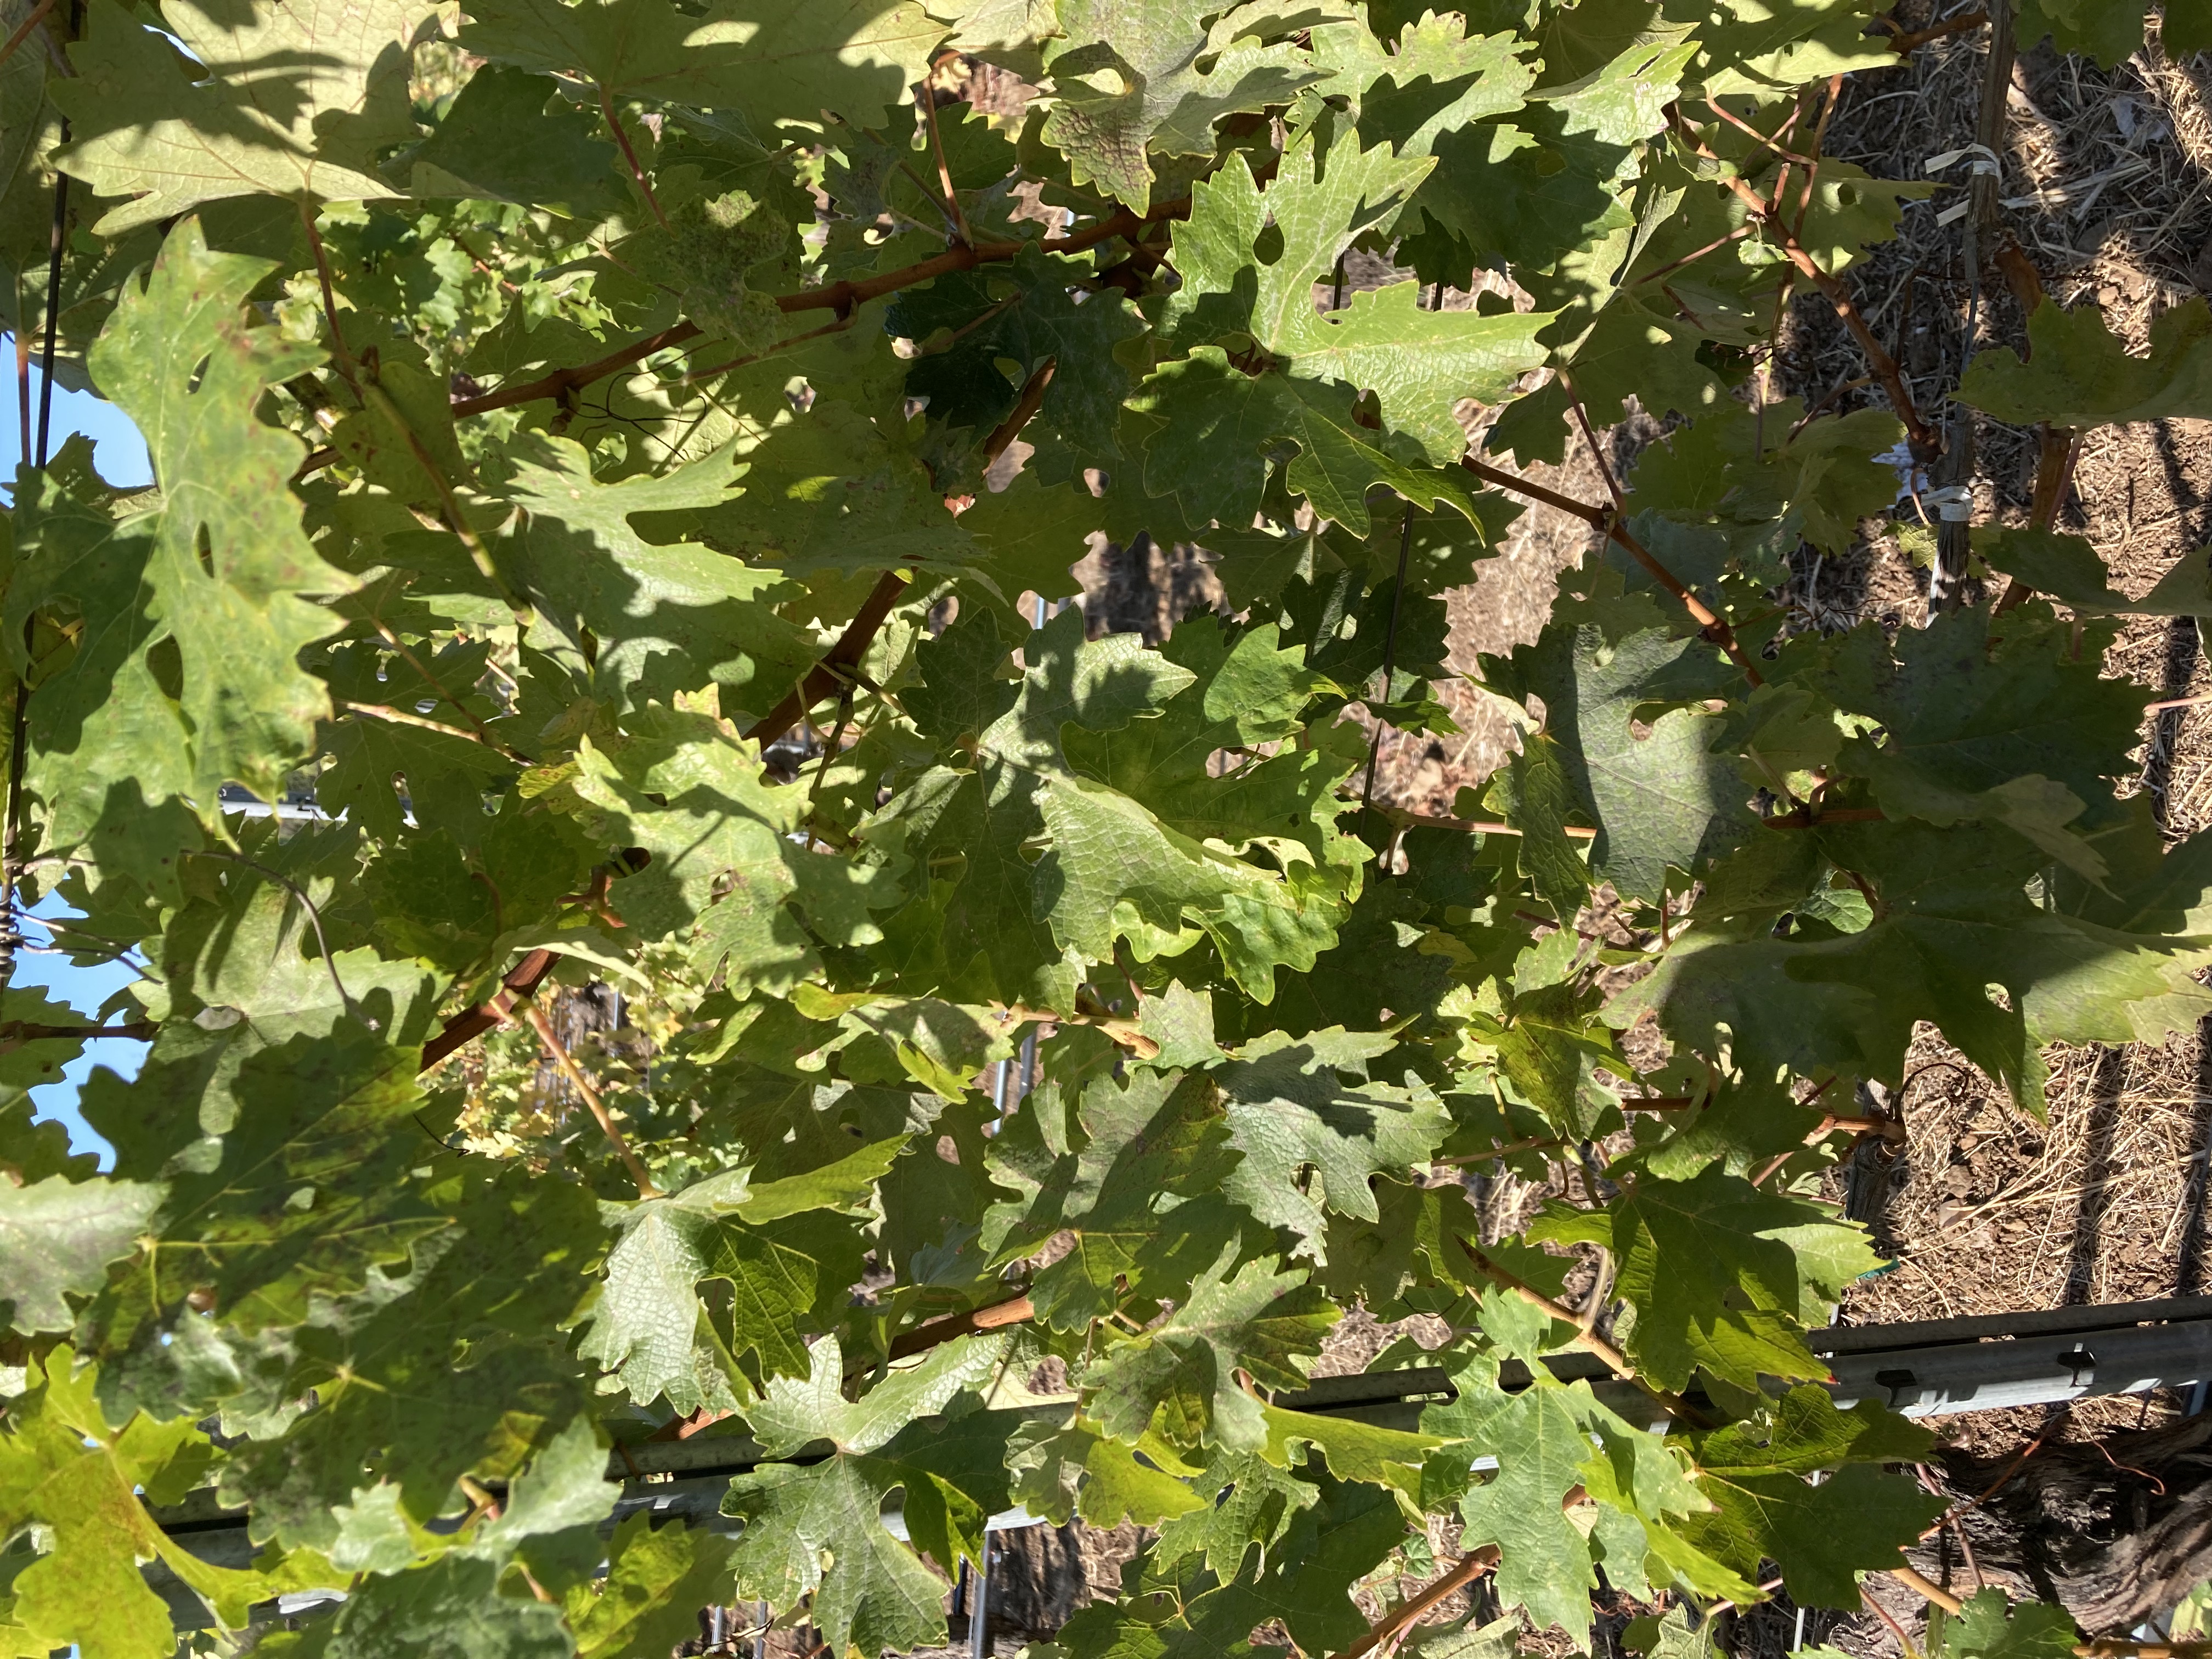
Label: No Virus